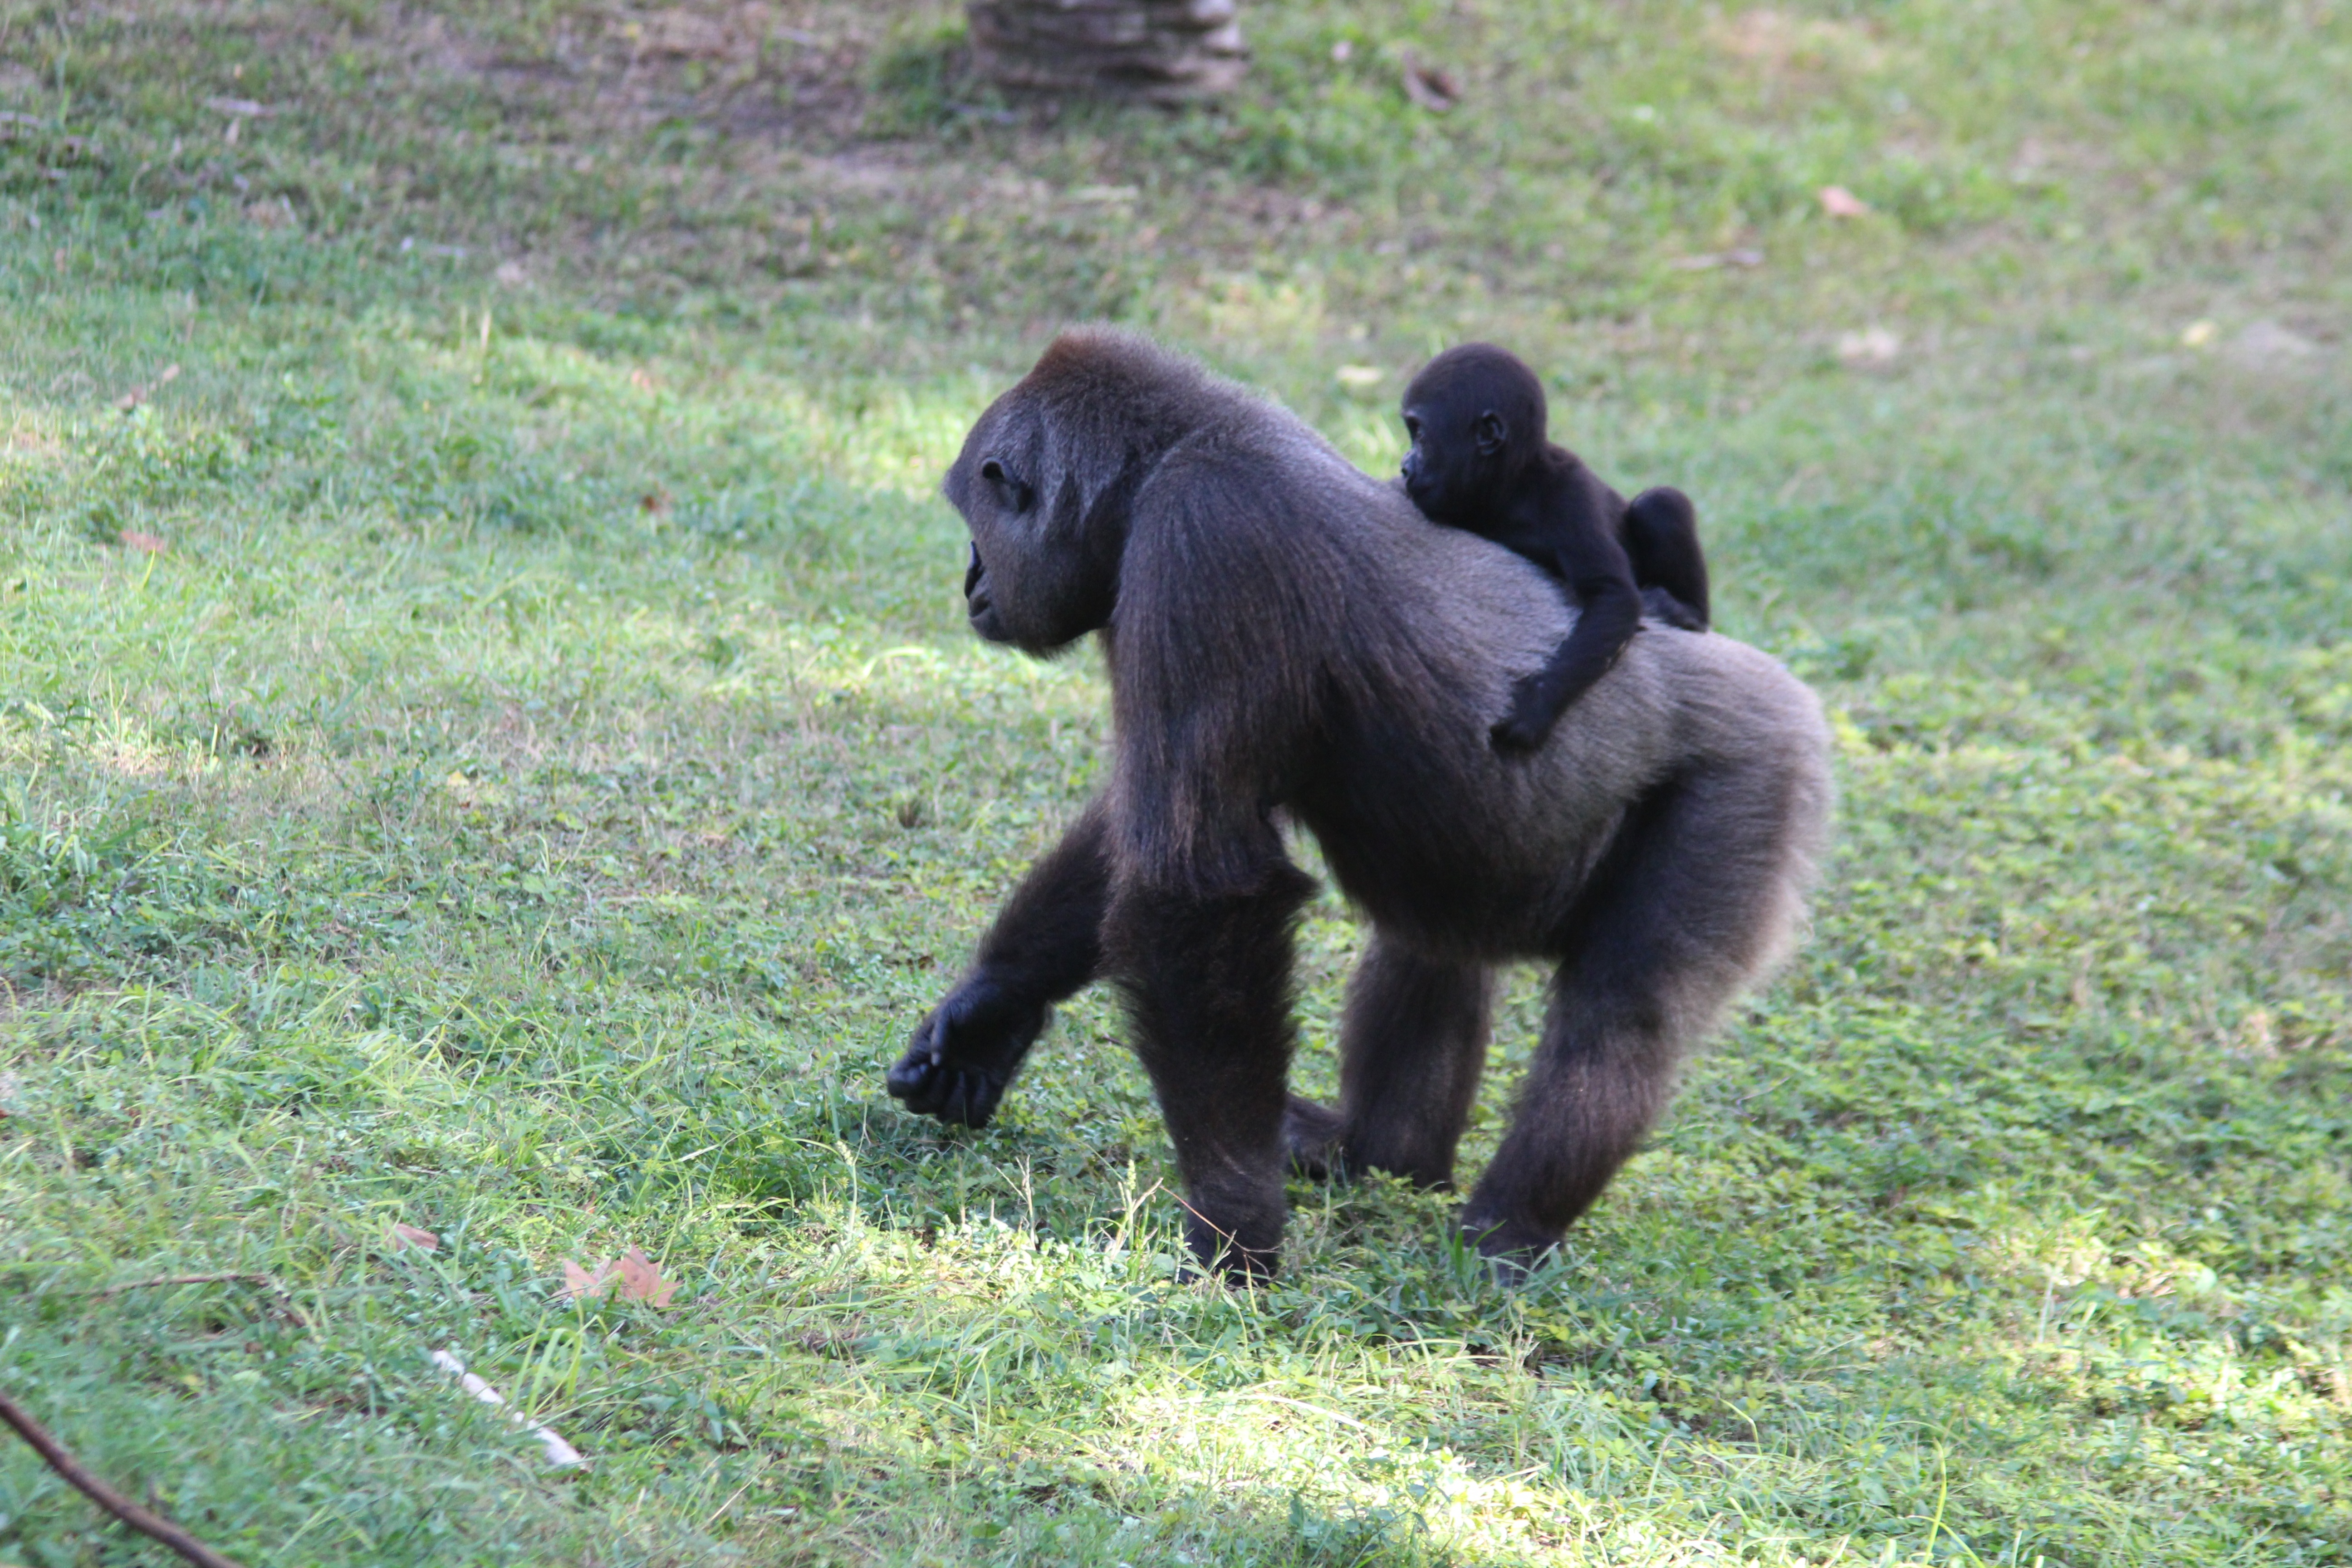
wildlife, zoo, mammal, fauna, primate, chimpanzee, animals, vertebrate, monkeys, old world monkey, western gorilla, great ape, dog breed group, common chimpanzee, gorillas